COVID-19 lockdown in the United Kingdom

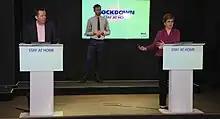
Jason Leitch and Nicola Sturgeon deliver a COVID-19 press conference in January 2021.

By 27 March, North Wales Police were patrolling the border between Wales and England because visitors were ignoring the stay-at-home instructions and travelling into Wales. In many cases the police were stopping cars entering from England; such border control had not happened between Wales and England since the 16th century.